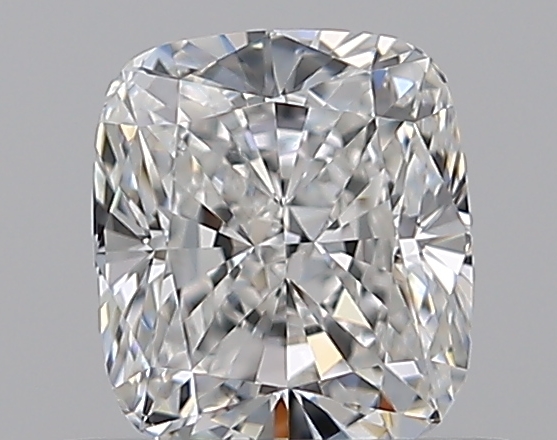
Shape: cushion
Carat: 0.59
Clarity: VVS1
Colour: F
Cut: EX
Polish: EX
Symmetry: VG
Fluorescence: F
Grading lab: GIA
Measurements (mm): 5.05 x 4.45 x 3.08